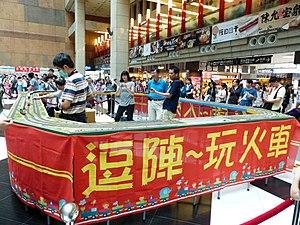
Le modélisme ferroviaire est une activité de modélisme concernant les trains et le monde ferroviaire, et tout particulièrement leur reproduction suivant une échelle et un thème définis, ainsi que leur exploitation.